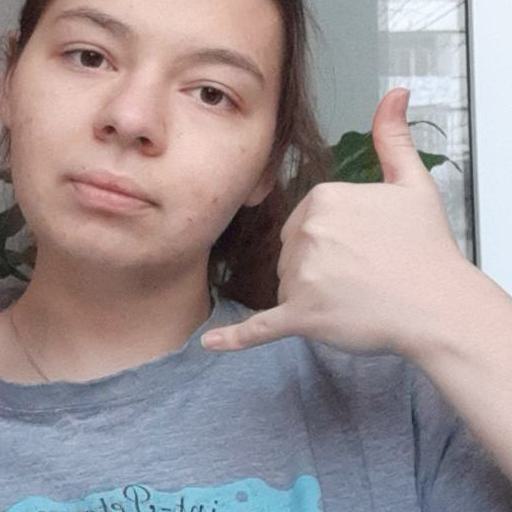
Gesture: call